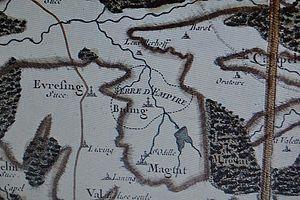
Biding terre d'Empire
Biding est une commune française située dans le département de la Moselle et le bassin de vie de la Moselle-est, en région Grand Est.